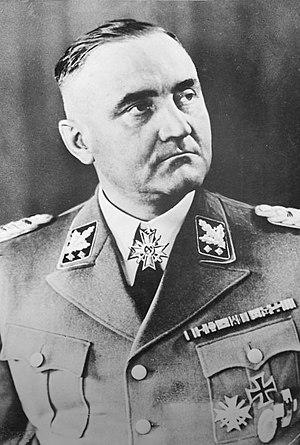
Obergruppenführer est un grade de général dans « l’Allgemeine SS » et dans la « Waffen-SS », la branche militaire de la SS. Sept des dix-huit Reichsleiter, plus hauts cadres du NSDAP, détenaient ce grade, qui venait en troisième position après ceux de Reichsführer-SS et de SS-Oberst-Gruppenführer.
Gottlob Berger était un instituteur devenu sous le Troisième Reich général de la Waffen-SS lors de la Seconde Guerre mondiale. Il fut l'adjoint d'Erich Koch pour le Reichskommissariat Ukraine, chargé d'appliquer le Generalplan Ost.
Le procès des Ministères est le onzième des douze procès pour crimes de guerre que les autorités américaines ont organisés dans leur zone d'occupation en Allemagne à Nuremberg après la Seconde Guerre mondiale. Ces douze procès se sont tenus devant un tribunal militaire américain et non devant le tribunal militaire international, mais dans les mêmes salles. Ils sont connus sous le nom de « second procès de Nuremberg », ou plus formellement « procès des criminels de guerre devant le tribunal militaire de Nuremberg ».